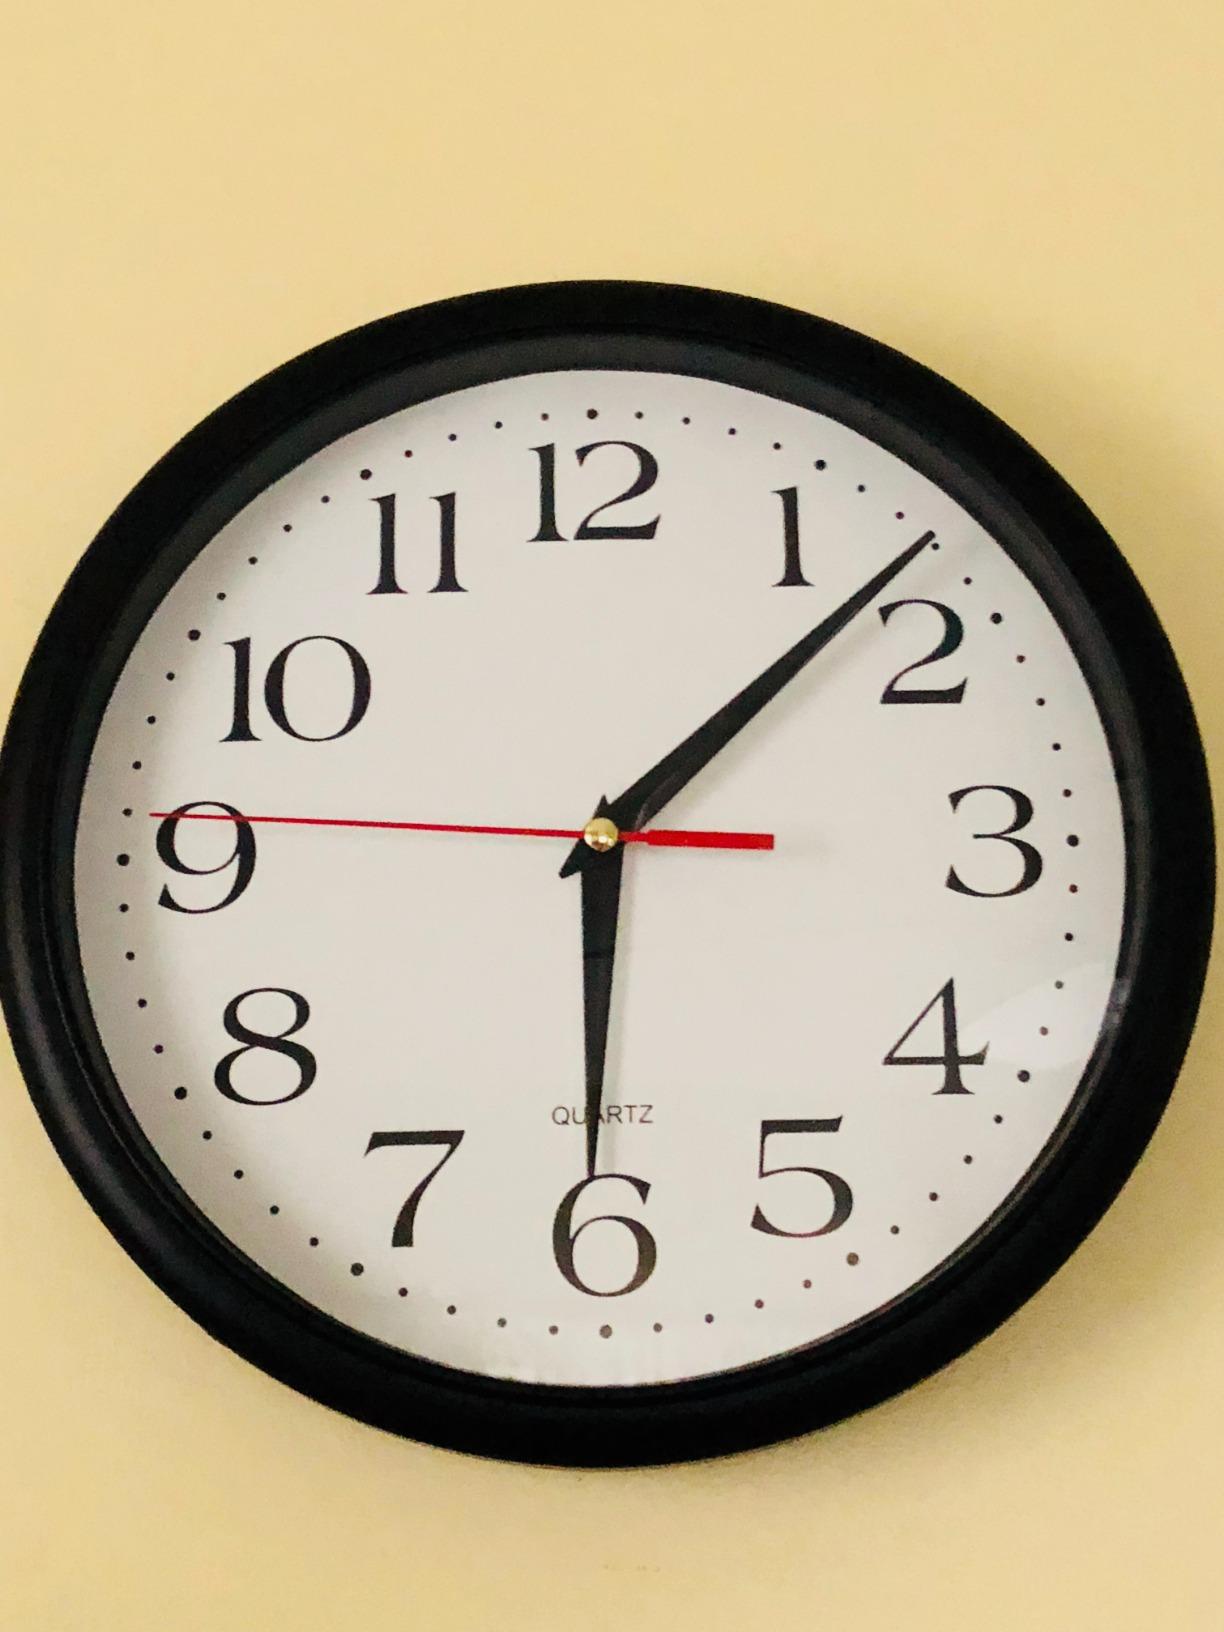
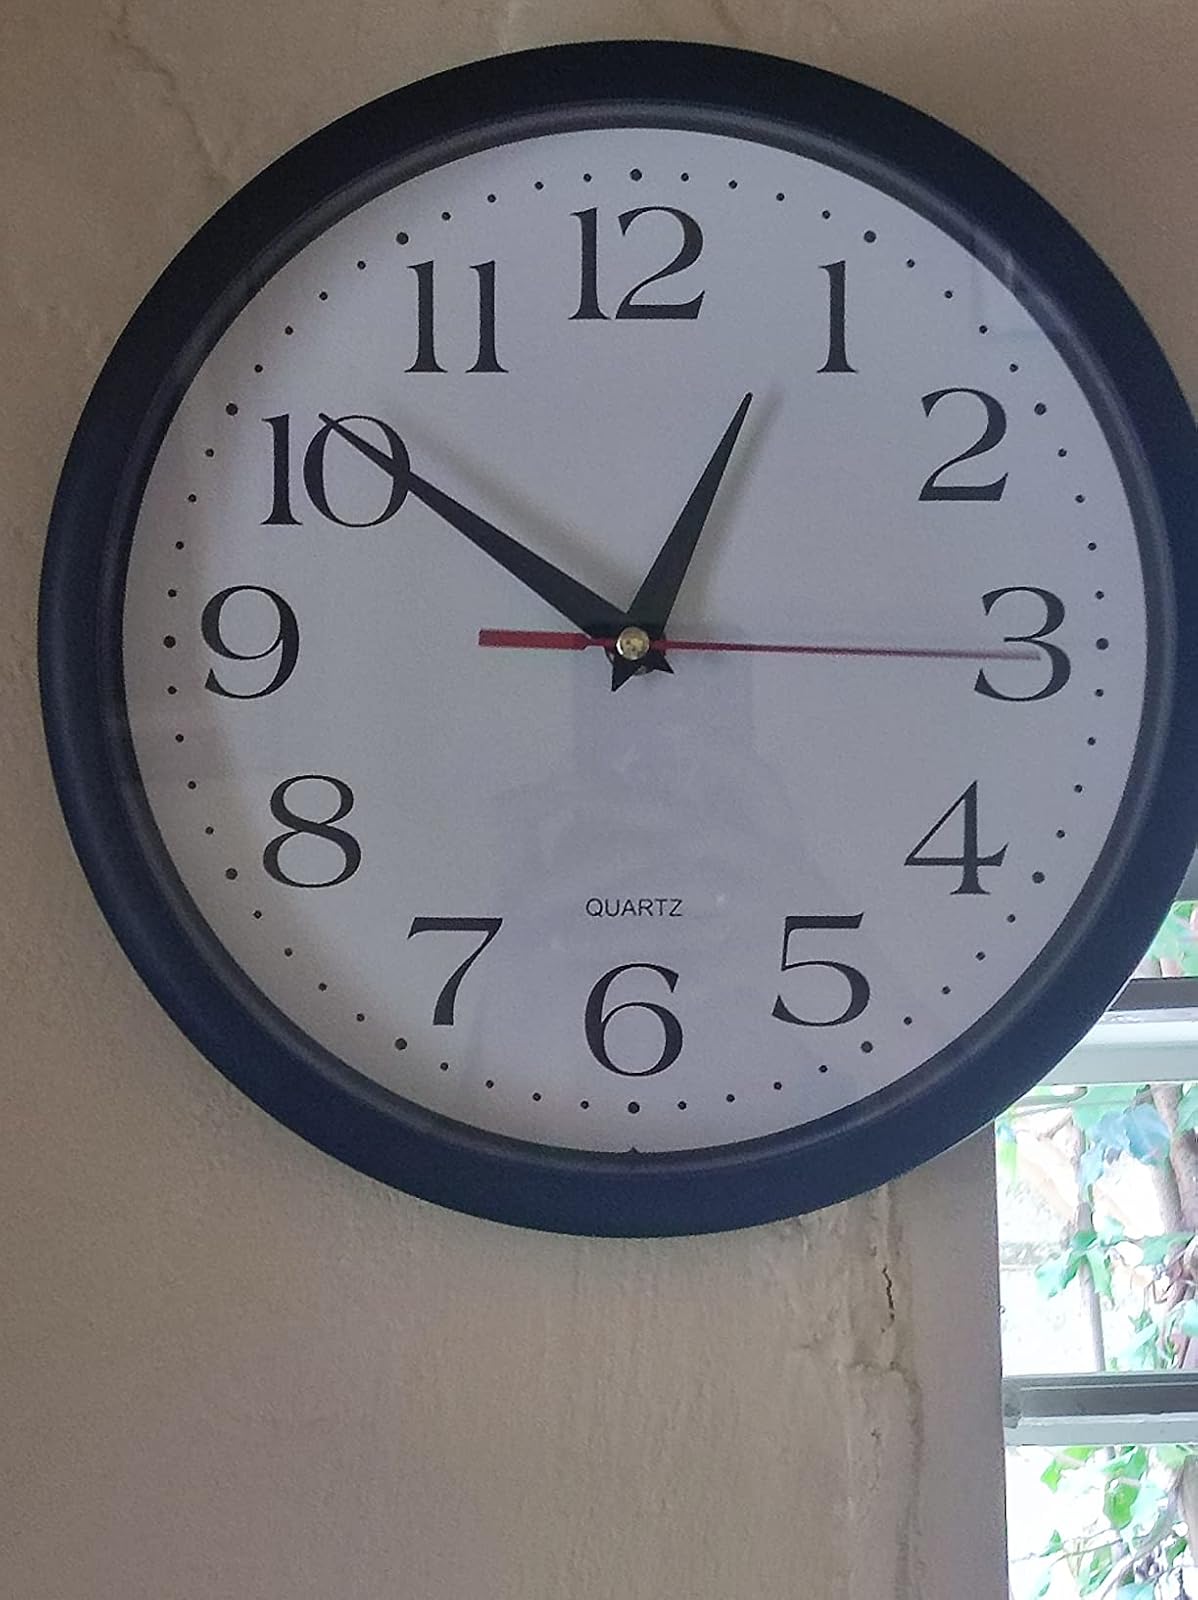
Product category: clock
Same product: yes